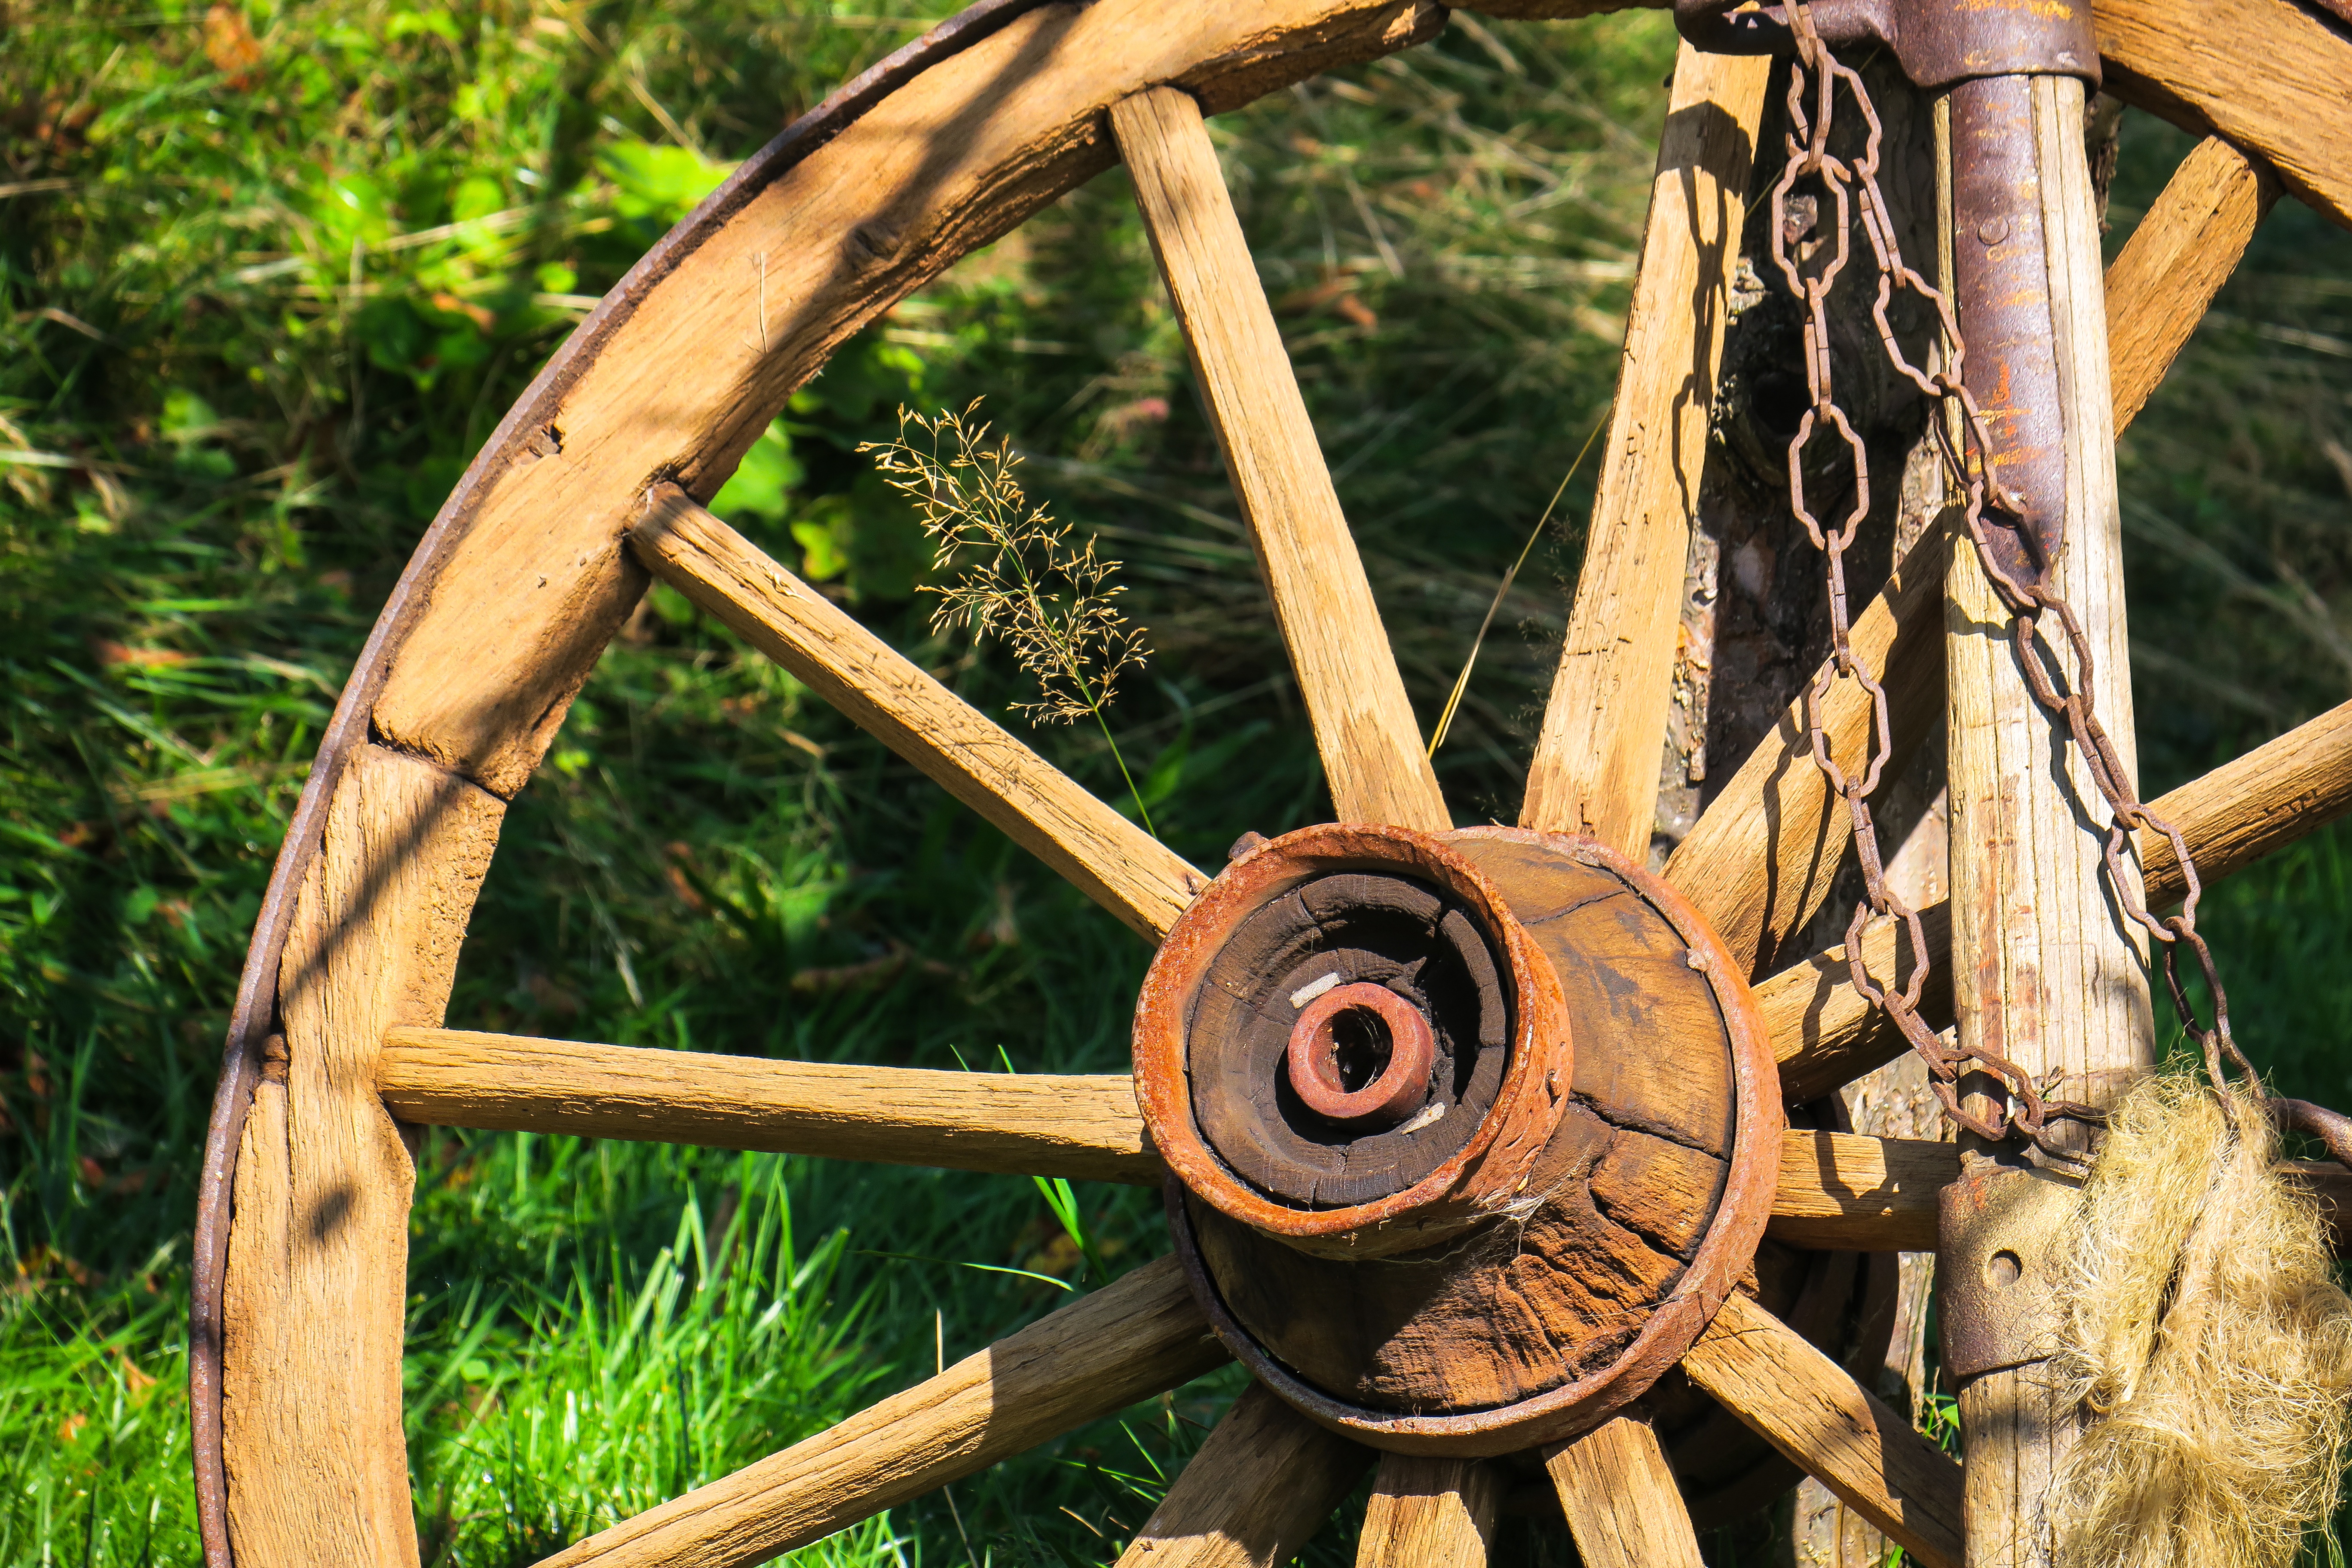
wood, farm, antique, wheel, old, bicycle, vehicle, jungle, nostalgia, bridle, spokes, wooden wheel, wagon wheel